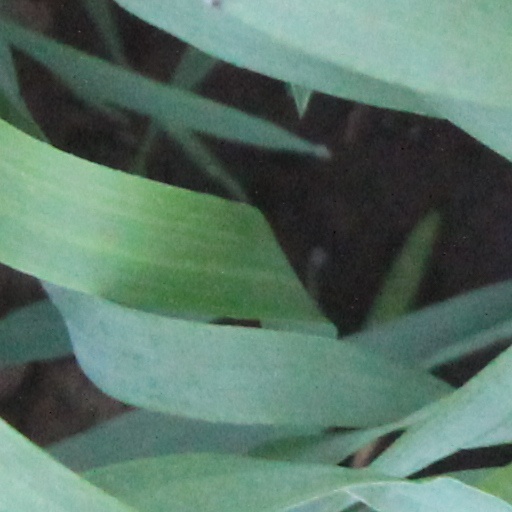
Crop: wheat